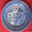
Label: plate